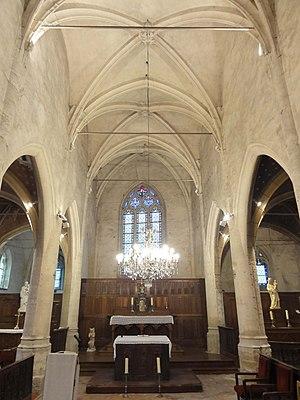
Intérieur de l'église de l'Assomption de Notre-Dame - voir titre.
L'église Notre-Dame-de-l’Assomption est une église catholique paroissiale située à Vauréal, dans le Val-d'Oise, en France. La paroisse a été érigée en 1253, mais la première église a été incendiée par les Anglais en 1432, pendant la guerre de Cent Ans. Elle a été remplacée par un nouvel édifice de style gothique flamboyant, dont la construction a probablement débuté à la fin du XVᵉ siècle. Au moment de la dédicace, en 1561, la majeure partie de l'église est sans doute terminée depuis plusieurs années, mais le clocher et la façade sont de style Renaissance et probablement postérieurs. Les voûtes de la nef et de ses bas-côtés n'ont jamais été réalisées. L'église Notre-Dame est inscrite monument historique depuis 1926. Elle répond à un plan très simple, et ne présente architecturalement rien de particulièrement remarquable, mais est assez homogène et représentative des reconstructions après la guerre de Cent Ans. Certains éléments du mobilier sont intéressants. Depuis l'inauguration de l'église Sainte-Claire de Vauréal en 1995, l'église Notre-Dame est reléguée au second plan, et les messes dominicales se célèbrent actuellement le dimanche soir.